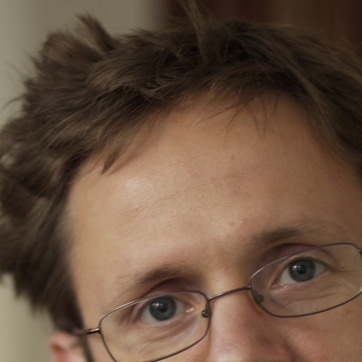
Material: skin